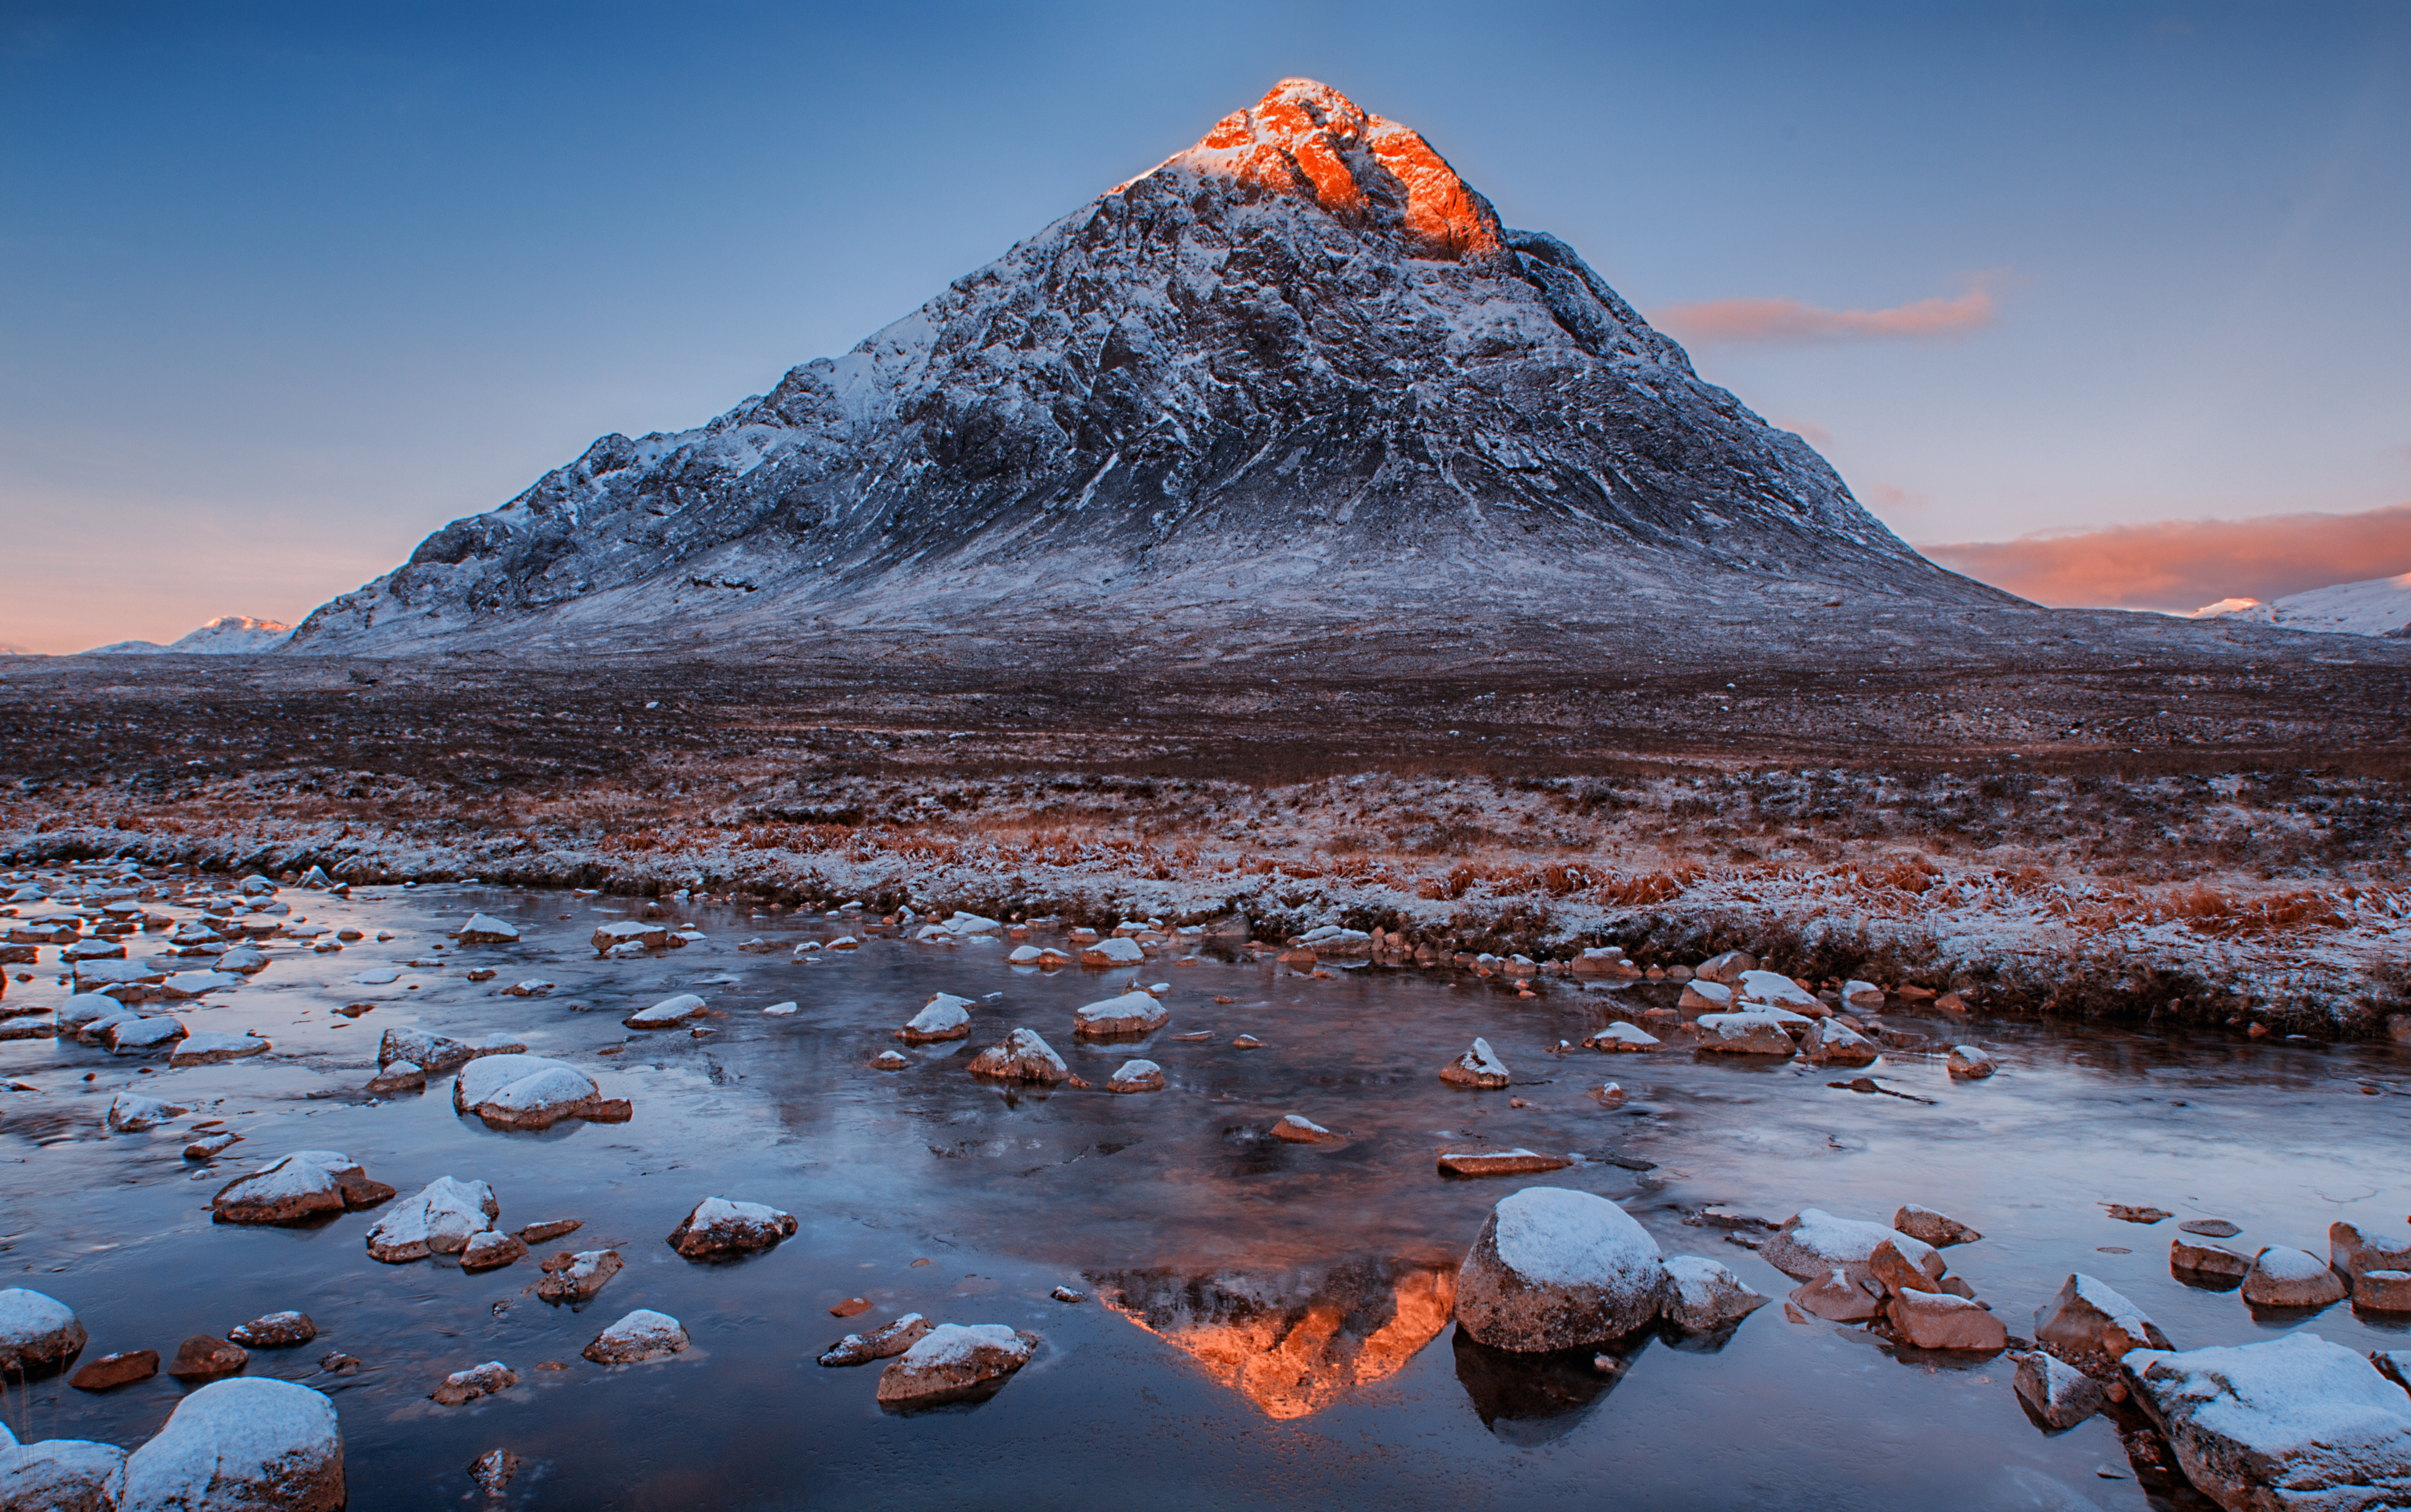
landscape, sea, nature, rock, wilderness, mountain, snow, winter, cloud, sunrise, sunset, morning, dawn, mountain range, dusk, ice, reflection, season, geology, mountains, reflections, plateau, scotland, glencoe, highlands, buachailleetivemor, westhighlands, buachailleetive, buachaille, landform, geographical feature, mountainous landforms